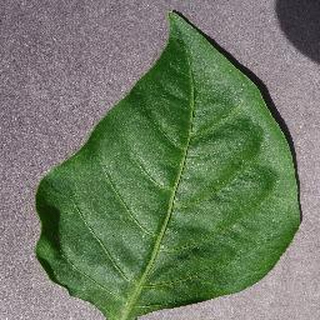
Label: healthy_bell_pepper